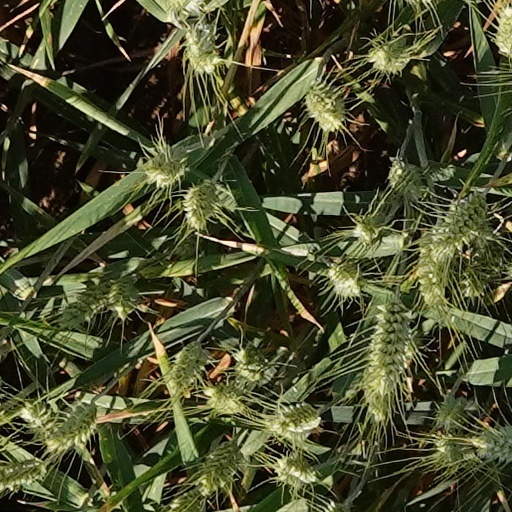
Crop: wheat